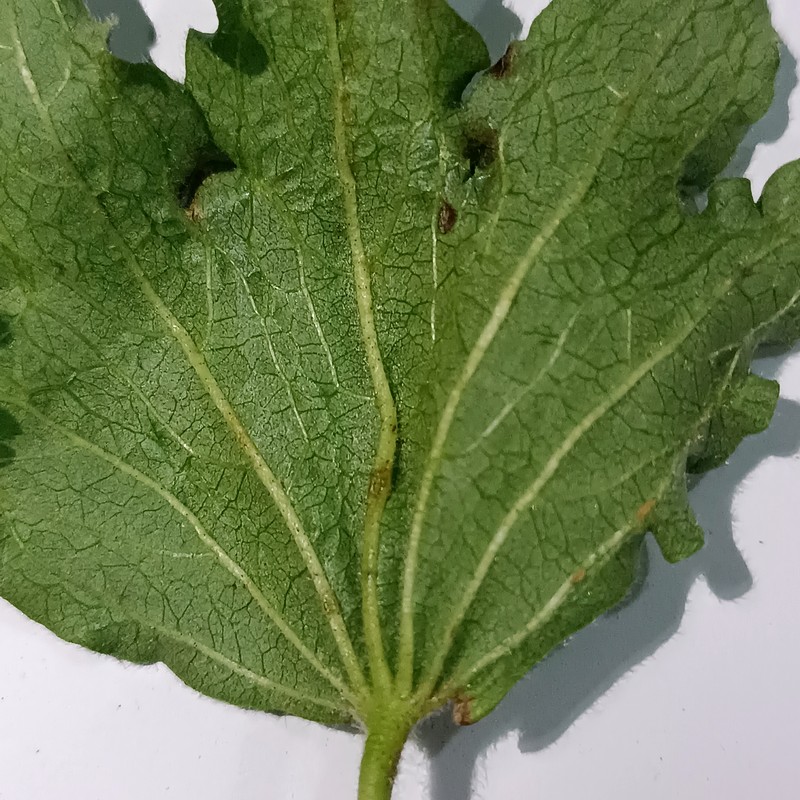
Label: Herbicide Growth Damage